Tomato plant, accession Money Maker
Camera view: horizontal (90 deg, fisheye); turntable rotation: 180 degrees
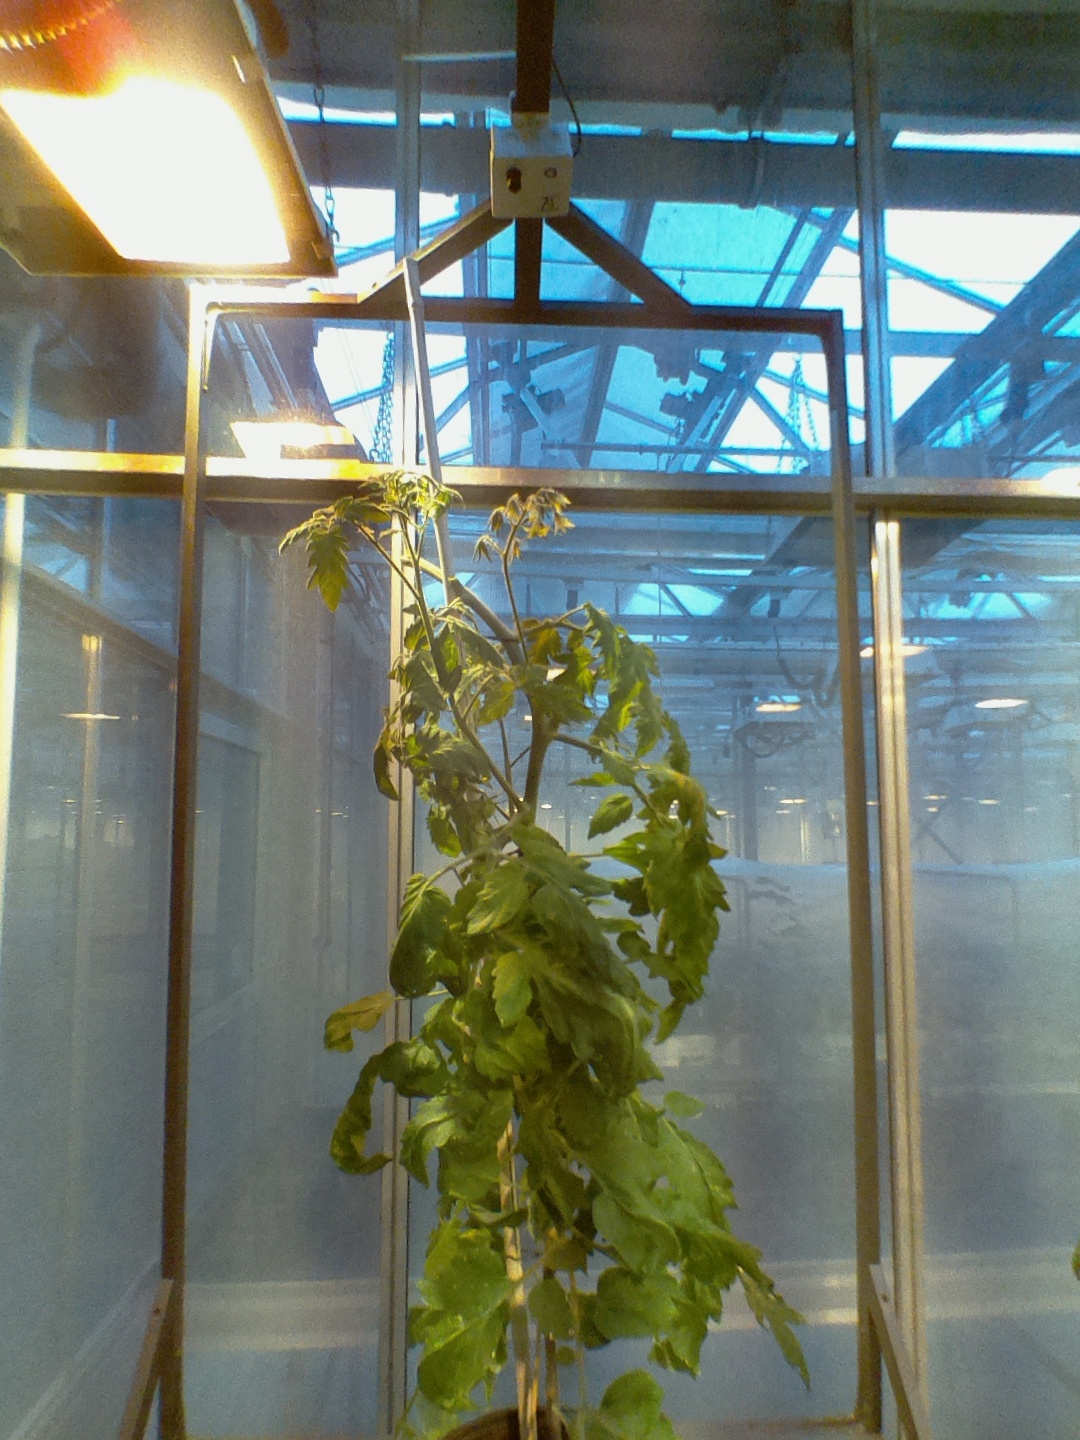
BBCH growth stage 72: 20%-30% of final fruit size